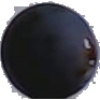
Label: blue_grape